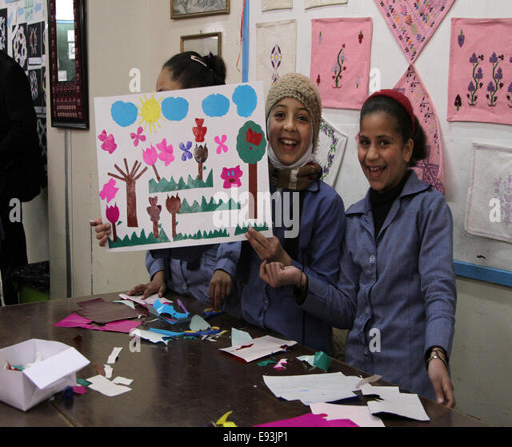
pupils hold up their art work in a classroom at no. in person